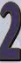
Number: 2